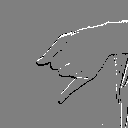
ASL letter: j